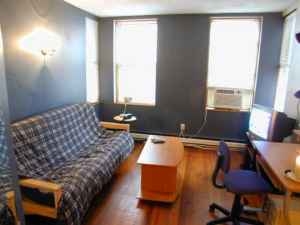
Room type: livingroom